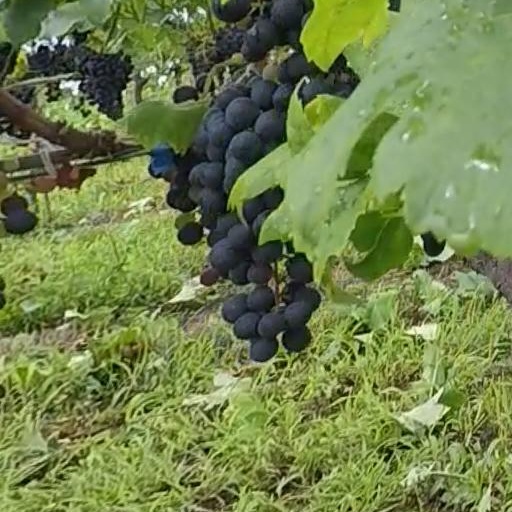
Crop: grape